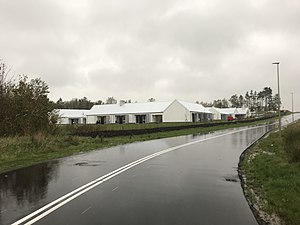
Molhøj / Udvikling / Bostedet Hadsund
Bostedet Hadsund set fra Kjeld H. Jensens Vej.
Det nye Bosted på Molhøj i Hadsund, Danmark.
Molhøj er navnet på en række huse langs Molhøjvej, få hunrede meter sydøst for Hadsund. Bebyggelsen har 11 indbyggere.